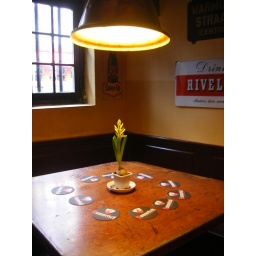
this flower appeared to be drawn as if the light above was a sun. Taken in a bar in Amsterdam.